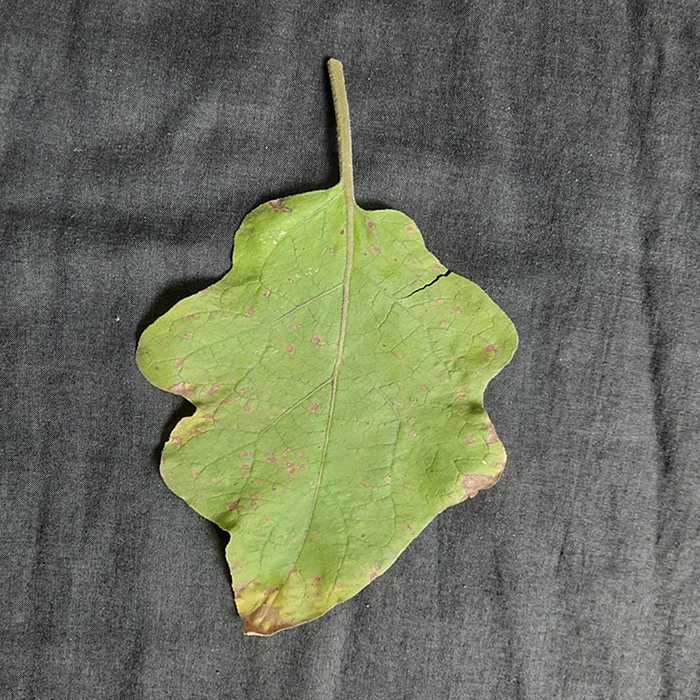
Plant: Eggplant
Label: Eggplant Cercopora leaf spot